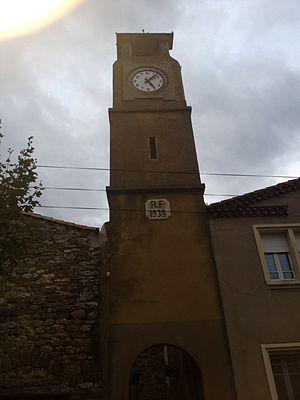
Tour de l'horloge à Monze